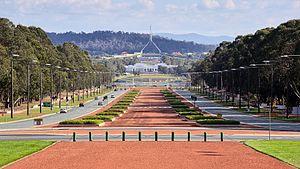
"ANZAC Parade est un des grands axes publics de Canberra, la capitale de l""Australie. Long de 1,2 kilomètre et large de 55 mètres, il est utilisé pour la commémoration des grands évènements militaires australiens et est bordé de nombreux monuments mémoriaux militaires.